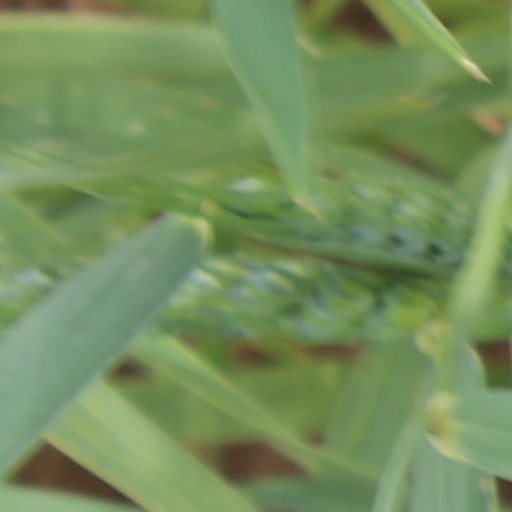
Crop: wheat